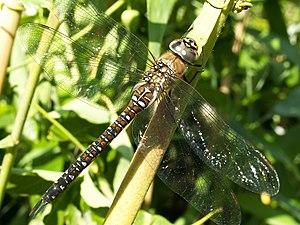
Cette liste recense tous les insectes répertoriés dans le Nord-Pas-de-Calais à partir des données de l'Inventaire national du patrimoine naturel.
L'æschne mixte est une espèce de libellules du sous-ordre des anisoptères, de la famille des Aeshnidae.